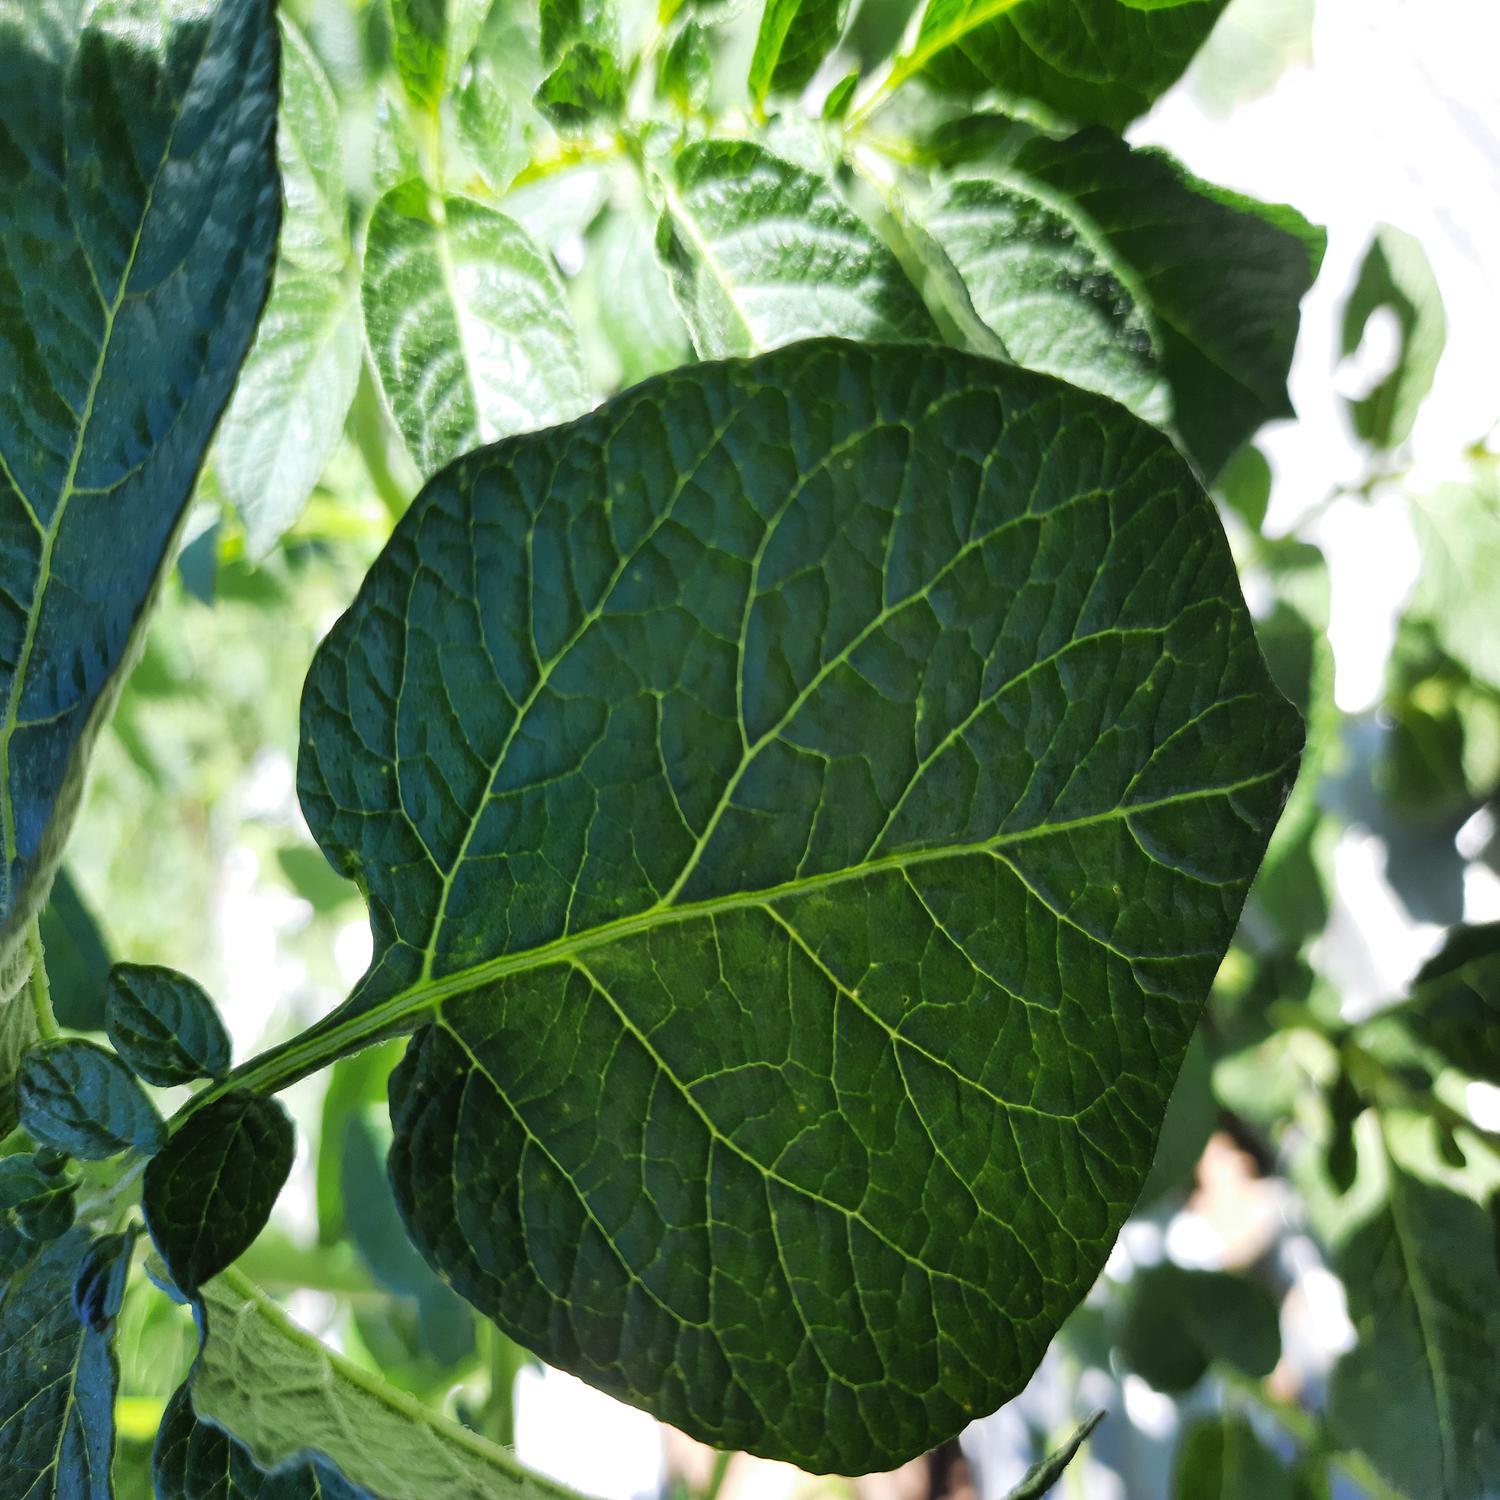
Label: Healthy